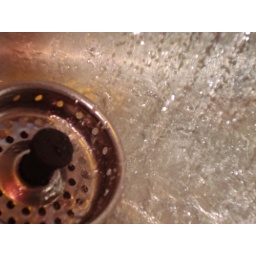
running water in sink